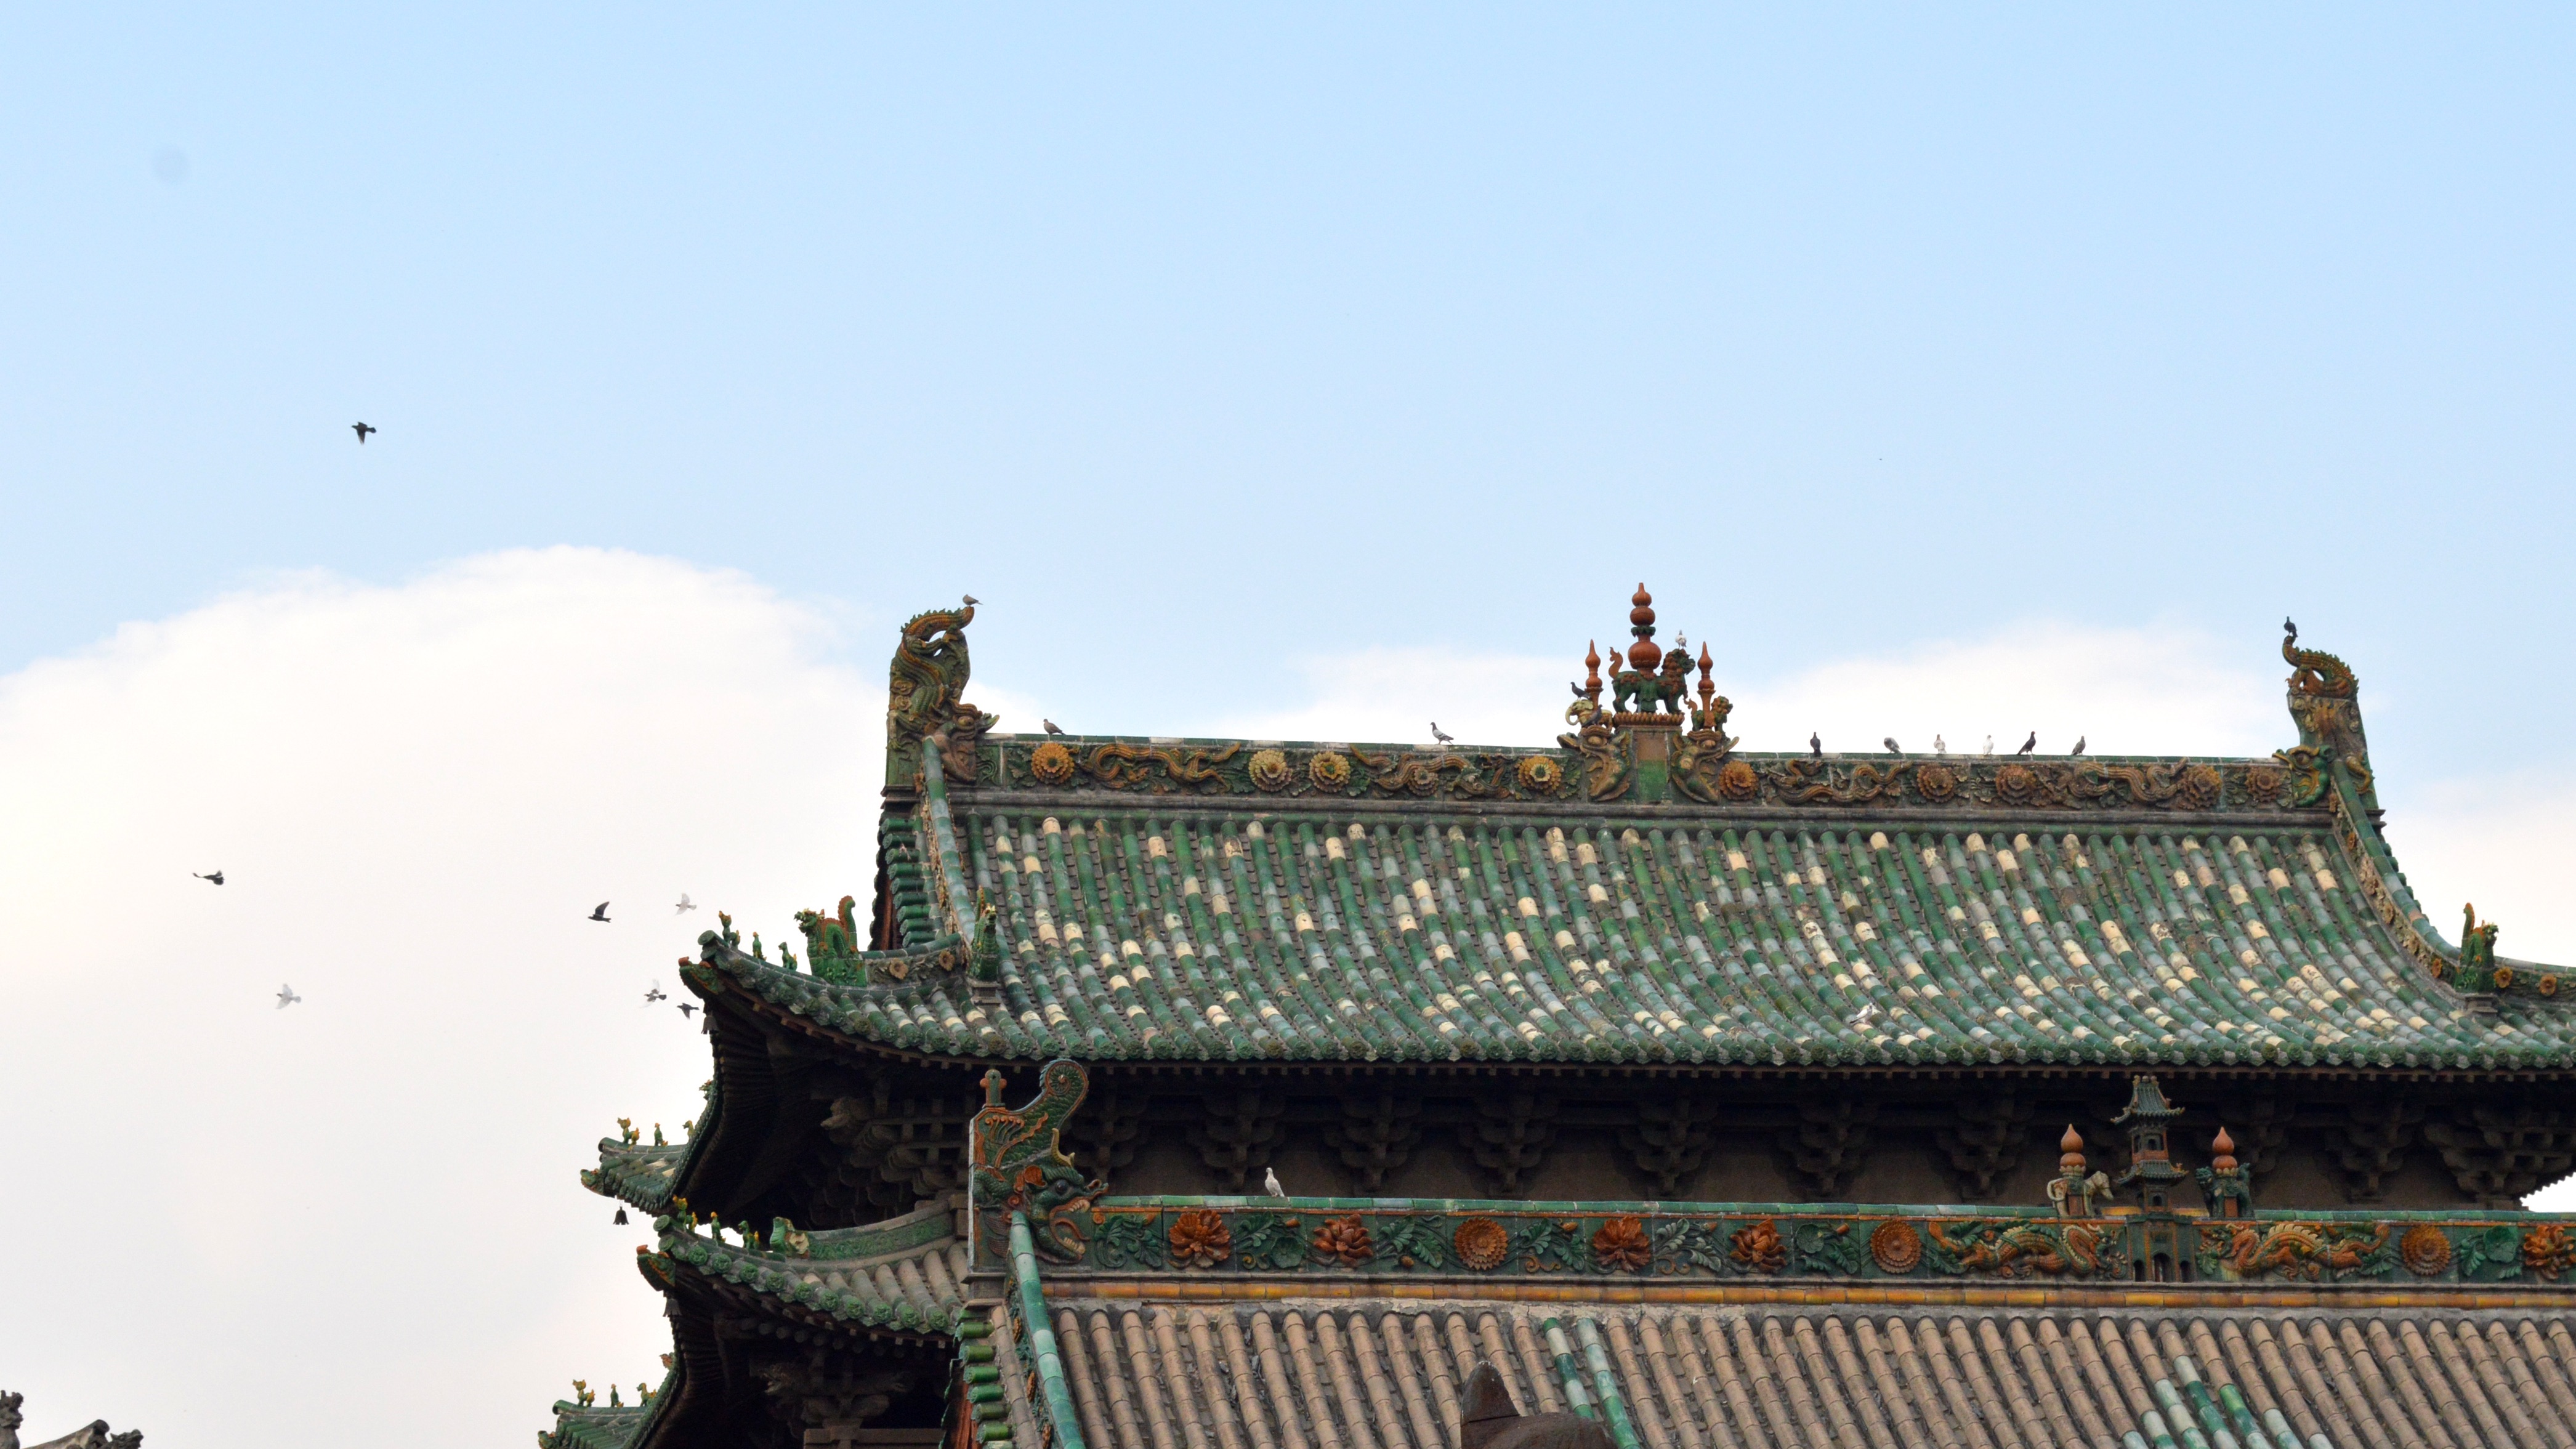
tower, castle, landmark